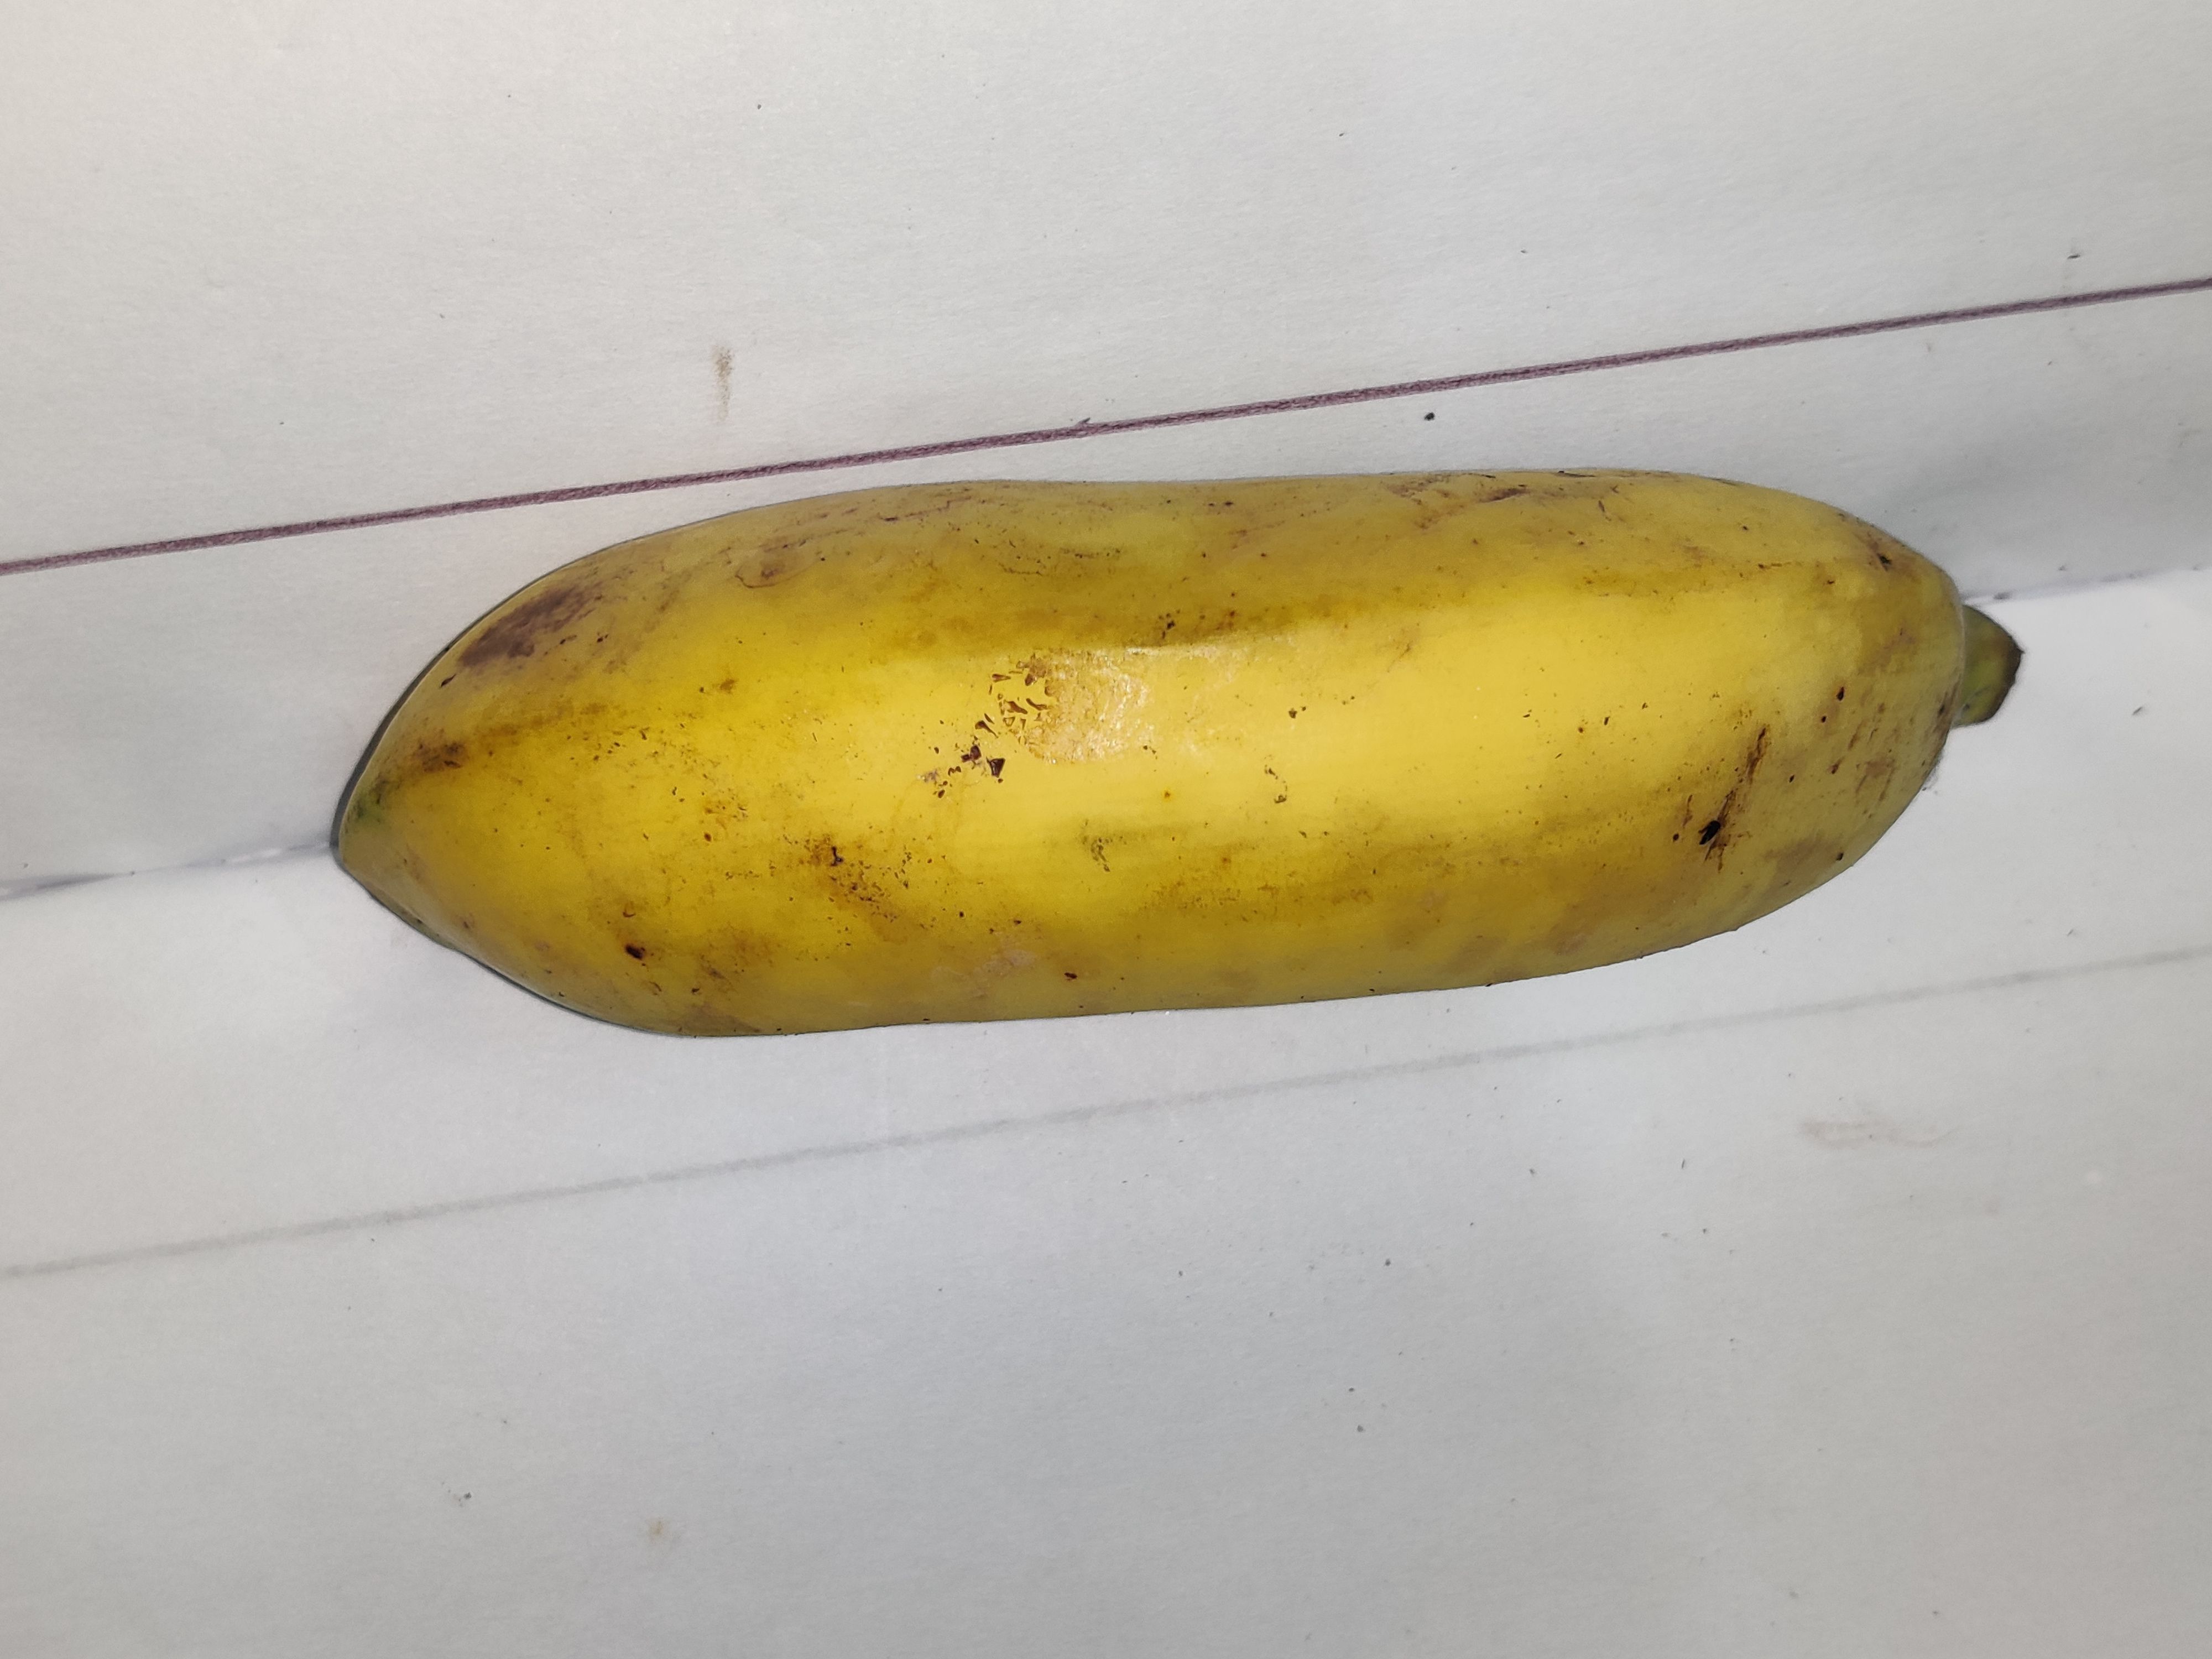
Fruit: banana
Grade: 1st-grade